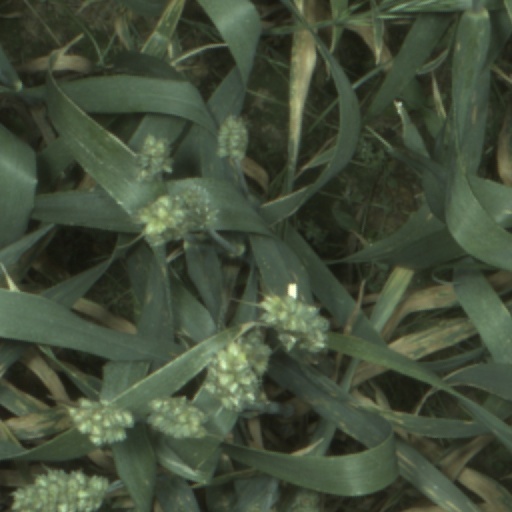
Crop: wheat